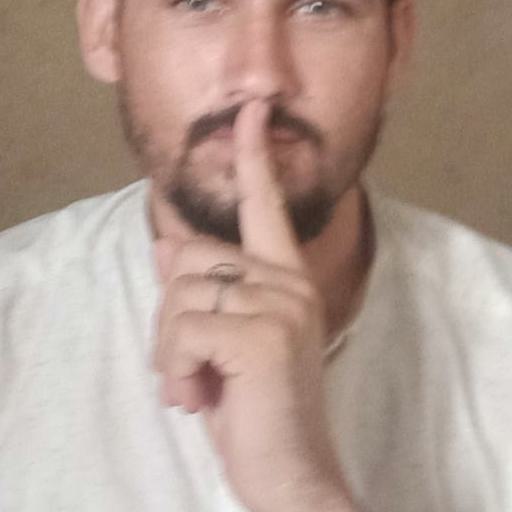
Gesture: mute